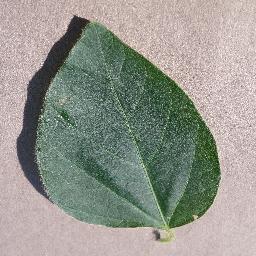
Label: Soybean___healthy